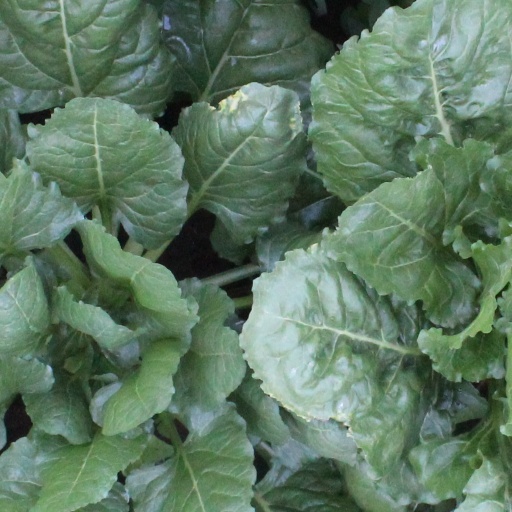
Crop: sugar beet